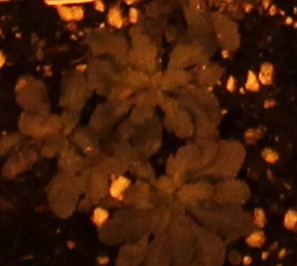
Label: Horseweed